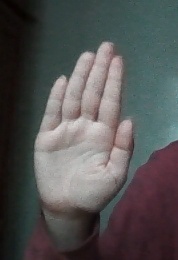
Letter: seen